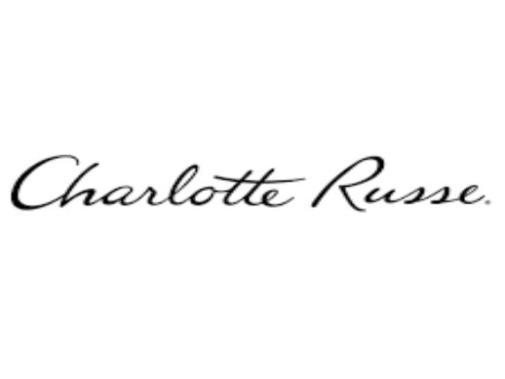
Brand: charlotte russe
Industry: Clothes